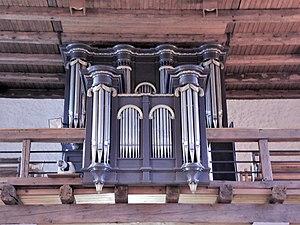
Orgue Rickenbach de 1845, dans l'église de Kirchberg. Haut-Rhin. This object is indexed in the base Palissy, database of the French furniture patrimony of the French ministry of culture,
Kirchberg est une commune française située dans le département du Haut-Rhin, en région Grand Est.